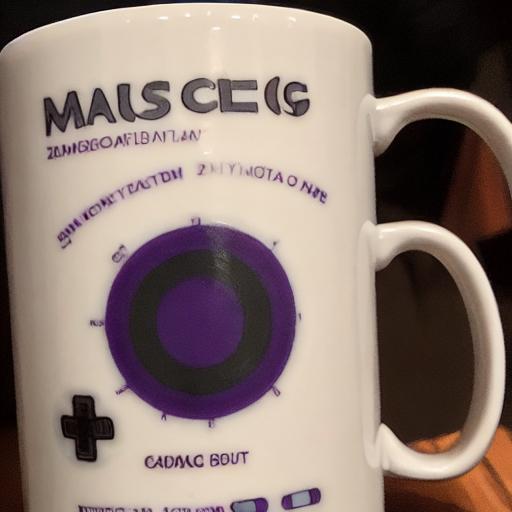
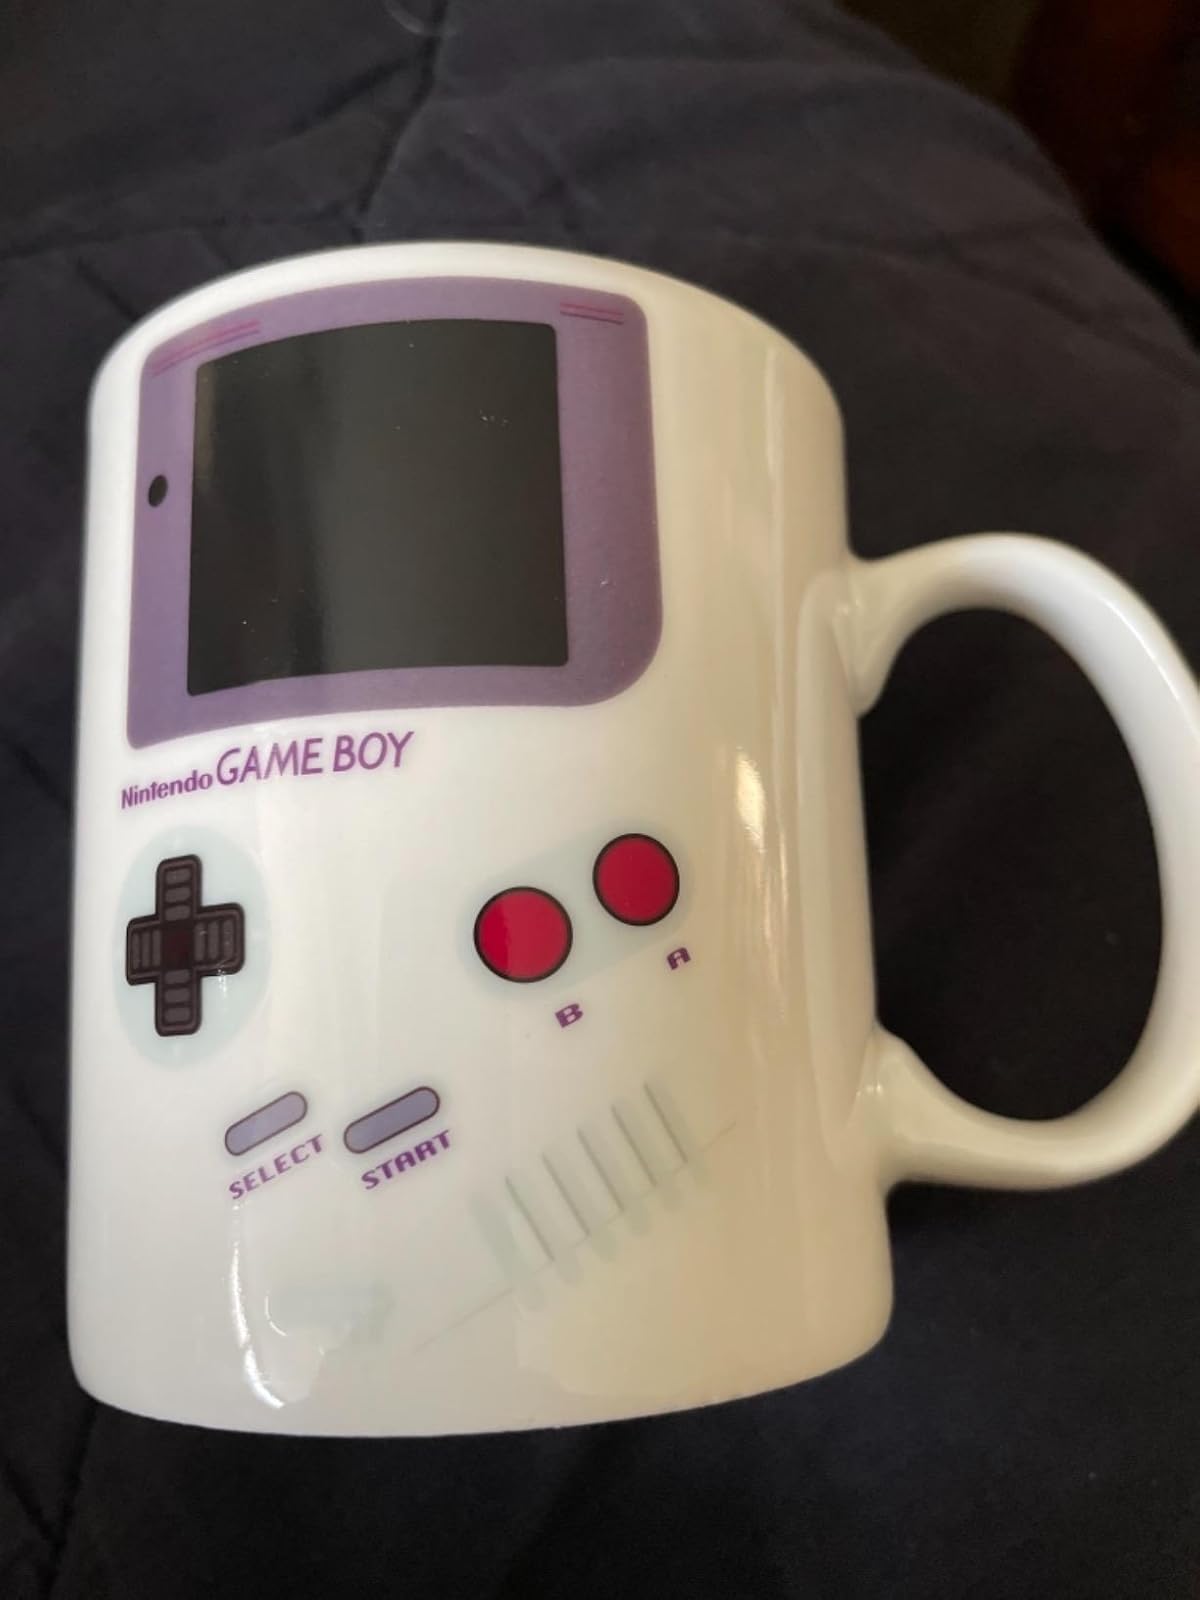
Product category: items_mug
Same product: no